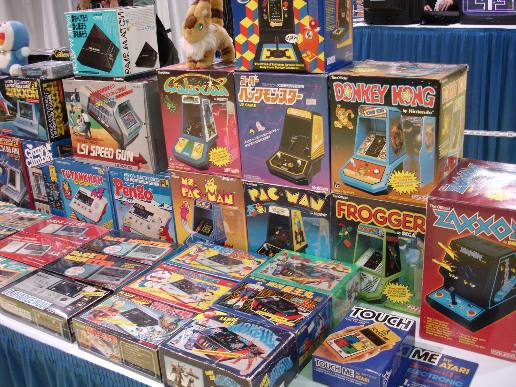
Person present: Yes